Short-billed gull

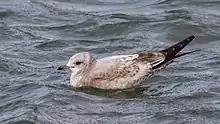
First-winter short-billed gull

Short-billed gulls take 3 years to attain breeding plumage. Juveniles are brownish overall with dark brown wingtips. They appear darker and more smudged on the head and neck, compared to the paler and finely-marked common gull, which more closely resembles Ring-billed gull at this stage. Many first-year birds retain juvenile plumage through the winter, but some grow grayish saddle feathers intermixed with juvenile feathers. The bill becomes pink at the base with a black tip by the first winter. Second-year birds resemble adults but may have brown wing covert feathers and black markings on the tertials, lacking white spots on the wingtips except the p10 mirror. Third-year birds are similar to adults but may have dark markings on primary coverts, secondaries, underwing and tail, with more extensive black on the wingtips.